The Silver Train of Stockholm

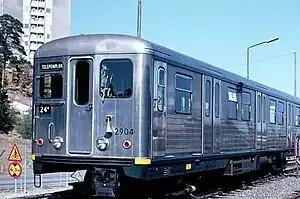
SL C5 at Telefonplan

The Silver Train of Stockholm, also known as the Silver Arrow, is an urban legend about a silver-colored ghost train that traffics the Stockholm Metro. The legend is one of several surrounding the Stockholm Metro involving ghost phenomena. The modern railway network, which was inaugurated in 1950, has racked up several mythical urban legends over the years, especially of the horror genre, of which the silver train is the most famous.